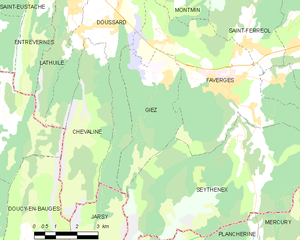
Carte des communes françaises Giez
Giez est une commune française située dans le département de la Haute-Savoie, en région Auvergne-Rhône-Alpes.